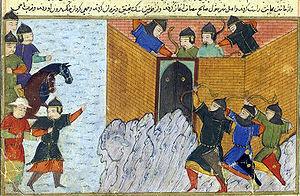
Siège de Mossoul (1261–1262). Jami al-tawarikh, Rashid al-Din. Русский: Осада монголами Мосула (1261–1262). Джами ат-таварих Рашид ад-Дина.